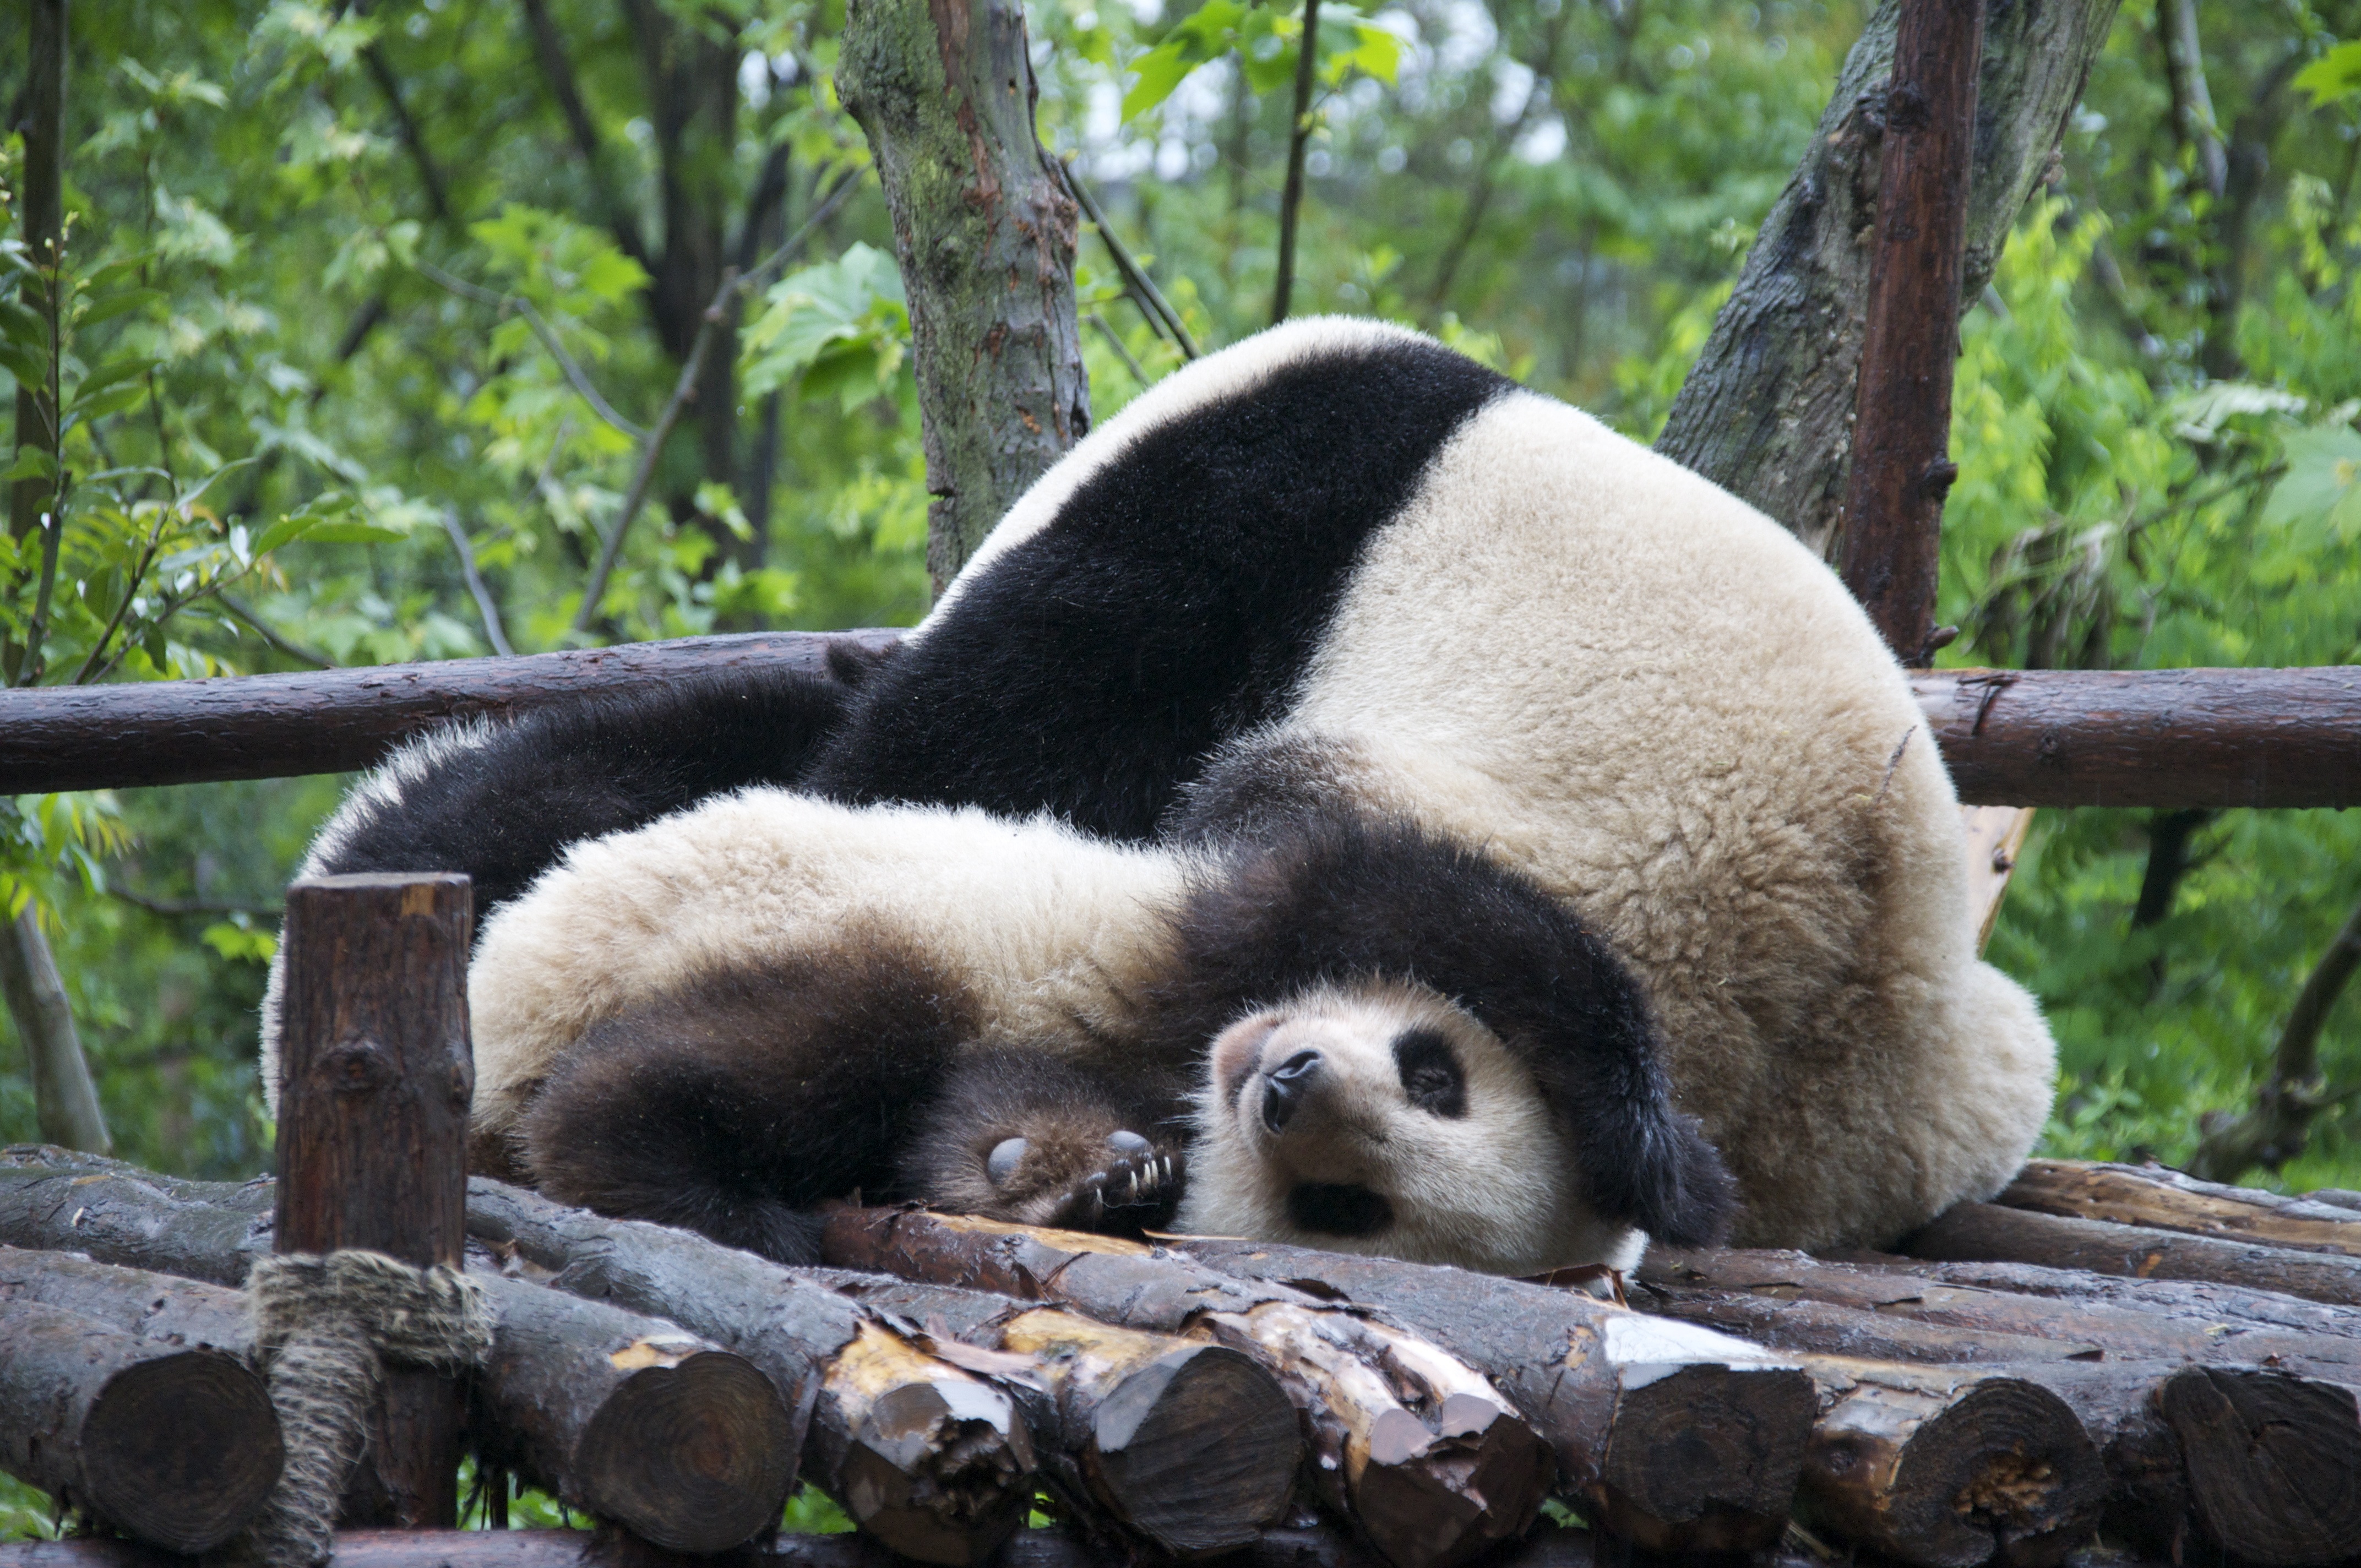
nature, animal, bear, wildlife, wild, zoo, fur, mammal, fauna, red panda, panda, endangered, vertebrate, funny, china, giant panda